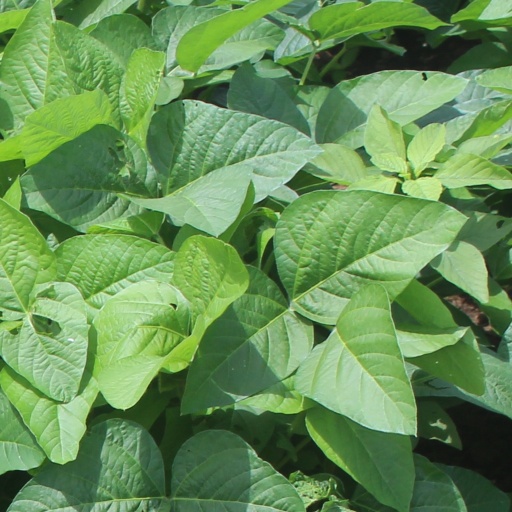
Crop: soybean